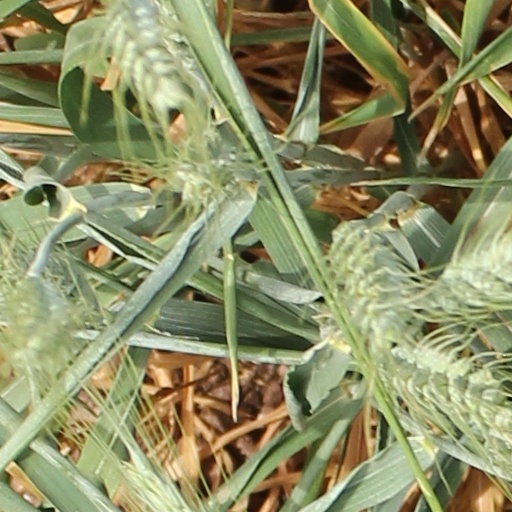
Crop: wheat